Jiangsu Free-Trade Zone

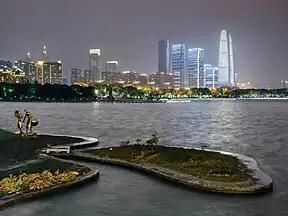
City skyline across Jinji Lake in Suzhou

In September 2013, Jiangsu proposed two plans to establish a free trade zone. The first plan centered on the Suzhou Industrial Park Comprehensive Bonded Zone, integrating the customs special supervision areas in the five southern Jiangsu cities to build the free trade zone. The second plan also focused on the Suzhou Industrial Park bonded zone but aimed to consolidate surrounding customs special supervision areas. However, the State Council rejected these proposals. Subsequent proposals such as “Suzhou + Wuxi,” “Suzhou + Nantong,” “Suzhou High-tech Zone + Kunshan + Suzhou Industrial Park,” and “Suzhou + Lianyungang” were also rejected.